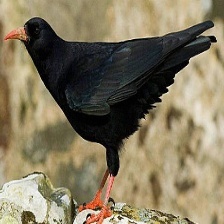
Species: ALPINE CHOUGH
Scientific name: PYRRHOCORAX GRACULUS